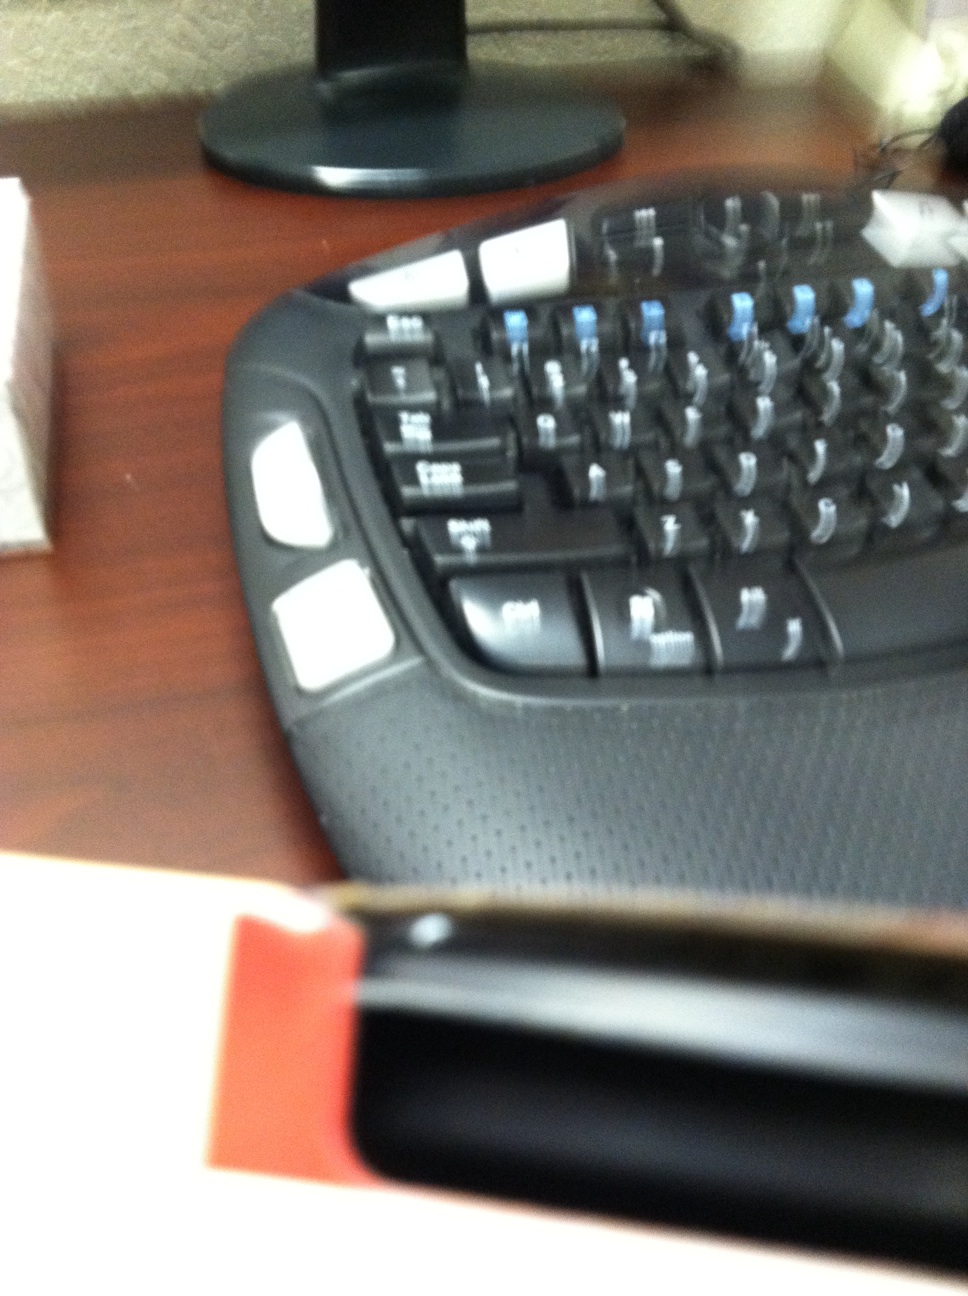Question: What is the expiration date?
Answer: unanswerable